Henry George

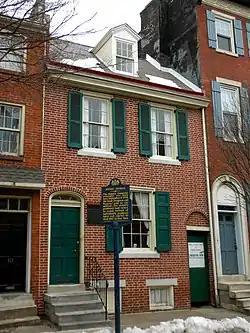
Henry George Birthplace in Philadelphia

George was born in Philadelphia to a lower-middle-class family, the second of ten children of Richard S. H. George and Catharine Pratt George (née Vallance). His father was a publisher of religious texts and a devout Episcopalian, and he sent George to the Episcopal Academy in Philadelphia. George chafed at his religious upbringing and left the academy without graduating. Instead he convinced his father to hire a tutor and supplemented this with avid reading and attending lectures at the Franklin Institute. His formal education ended at age 14, and he went to sea as a foremast boy at age 15 in April 1855 on the "Hindoo", bound for Melbourne and Calcutta. He ended up in the American West in 1858 and briefly considered prospecting for gold but instead started work the same year in San Francisco as a type setter.